John Fiedler

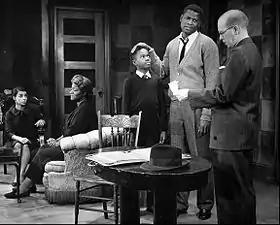
From the Broadway play "Raisin in the Sun". L–R: Ruby Dee, Claudia McNeil, Glynn Turman, Sidney Poitier and John Fiedler (1959)

Fiedler was in the original cast of the Broadway play "A Raisin in the Sun" as housing committee representative Lindner, a role he reprised in both the 1961 film version and the 1989 TV version. He appears in the film "The Odd Couple" (1968) as poker player Vinnie; he also appears on the TV series adaptation of "The Odd Couple", at the invitation of his friend Jack Klugman, as the manager of a hyper-security building into which Felix and Oscar temporarily move, and as the cruel owner of a movie-star dog. He also appears in the films "Harper Valley PTA" (1978) and "The Cannonball Run" (1981).